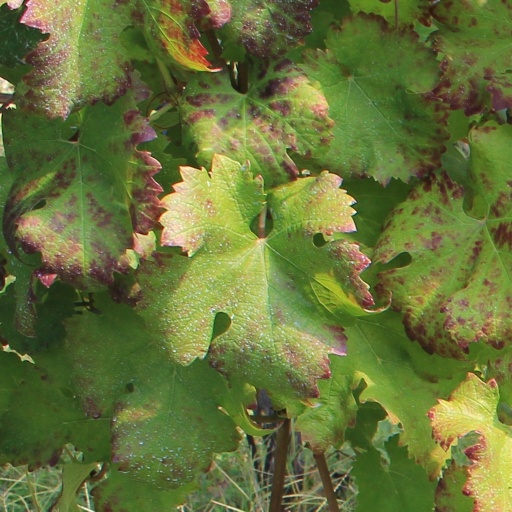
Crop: grape